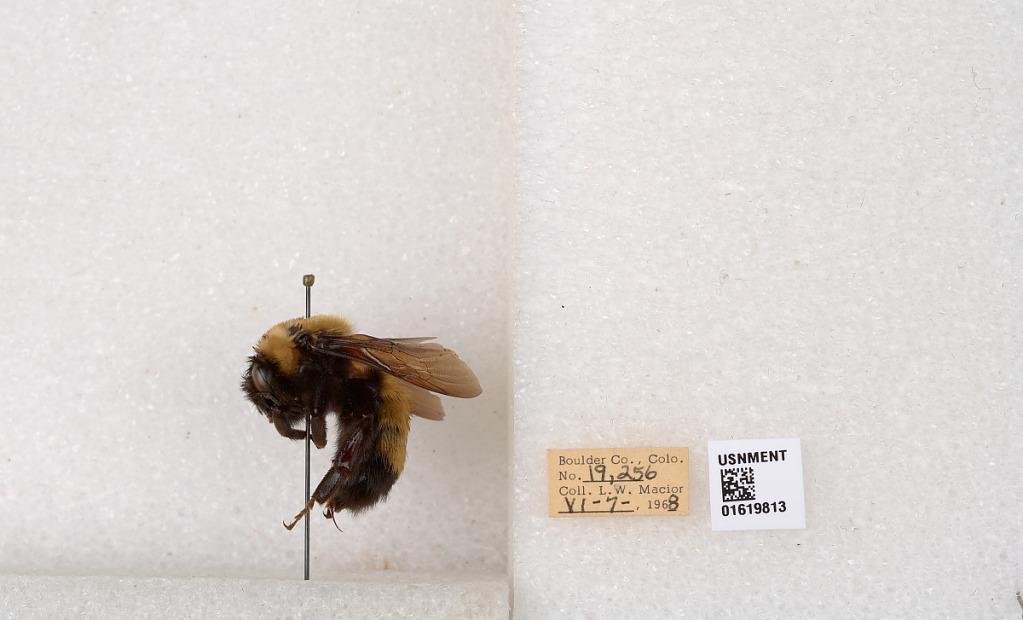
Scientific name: Bombus (Bombus) nevadensis Cresson